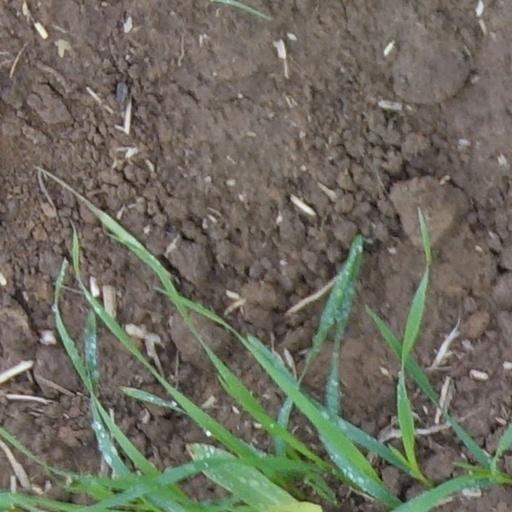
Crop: wheat